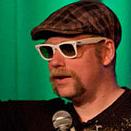
Age: 31